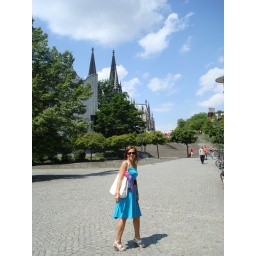
walking by the river in cobble stone unfriendly shoes